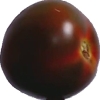
Label: tomato_maroon